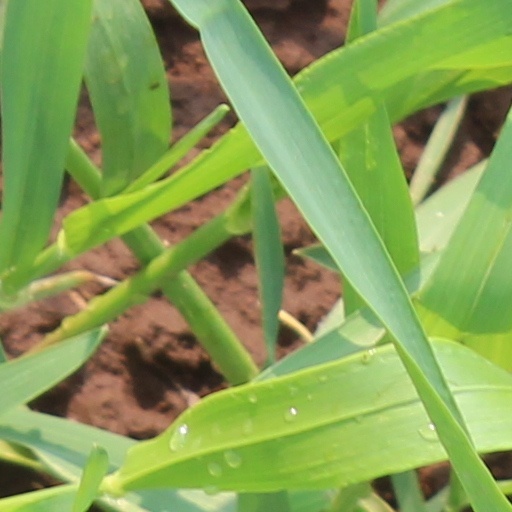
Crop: wheat